Petit Trianon

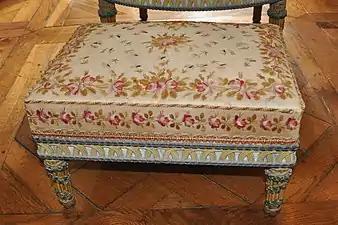
Foot stool from the ""Les épis" furniture" designed by Georges Jacob. The fabric is original.

In defiance of protocol, the Queen got into the habit of staying at 'her' château, with the King only coming to dine as a guest. Rules were made 'in the name of the Queen', not of the King; Marie Antoinette behaved like a simple lady of the manor, breaking away from royal ceremony and dress: 'At Trianon, I have no court, I live there as a private person'. She entertained her intimates: they played, sang, danced, played music, and strolled through the gardens. Men were invited, but neither they nor the King slept in the château. The women were the mistresses of the house, and several of them stayed in the Queen's suite: Madame Élisabeth, who looked after Madame Royale, Madame de Polignac, the princesse de Chimay, the comtesse d'Ossun, and Madame Campan. In ten years, she spent 116 days in her château.